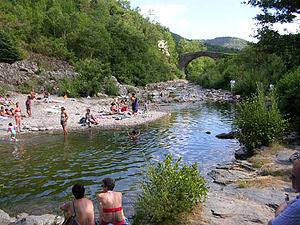
Le Tarnon est une rivière du sud de la France qui coule dans le département de la Lozère, en région Occitanie, et un affluent gauche du Tarn, donc un sous-affluent de la Garonne.